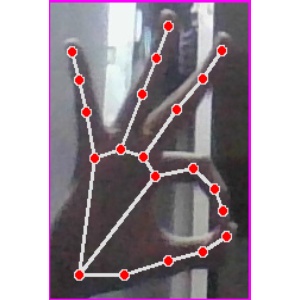
अक्षर: ण